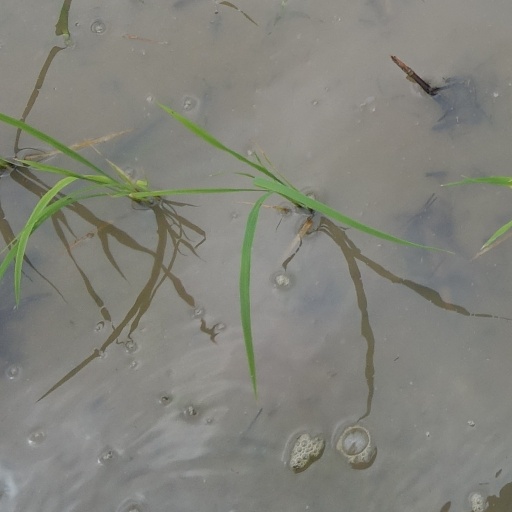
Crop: rice